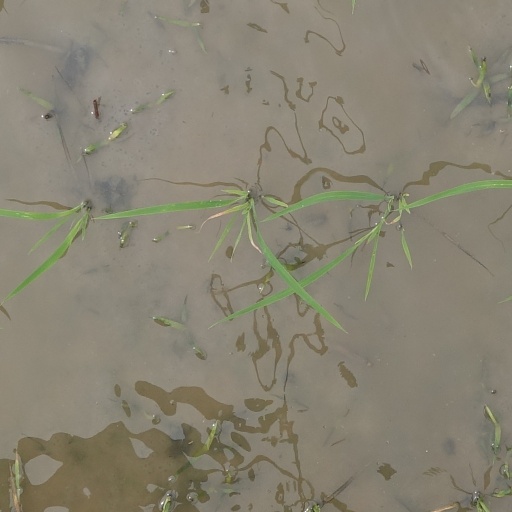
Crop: rice